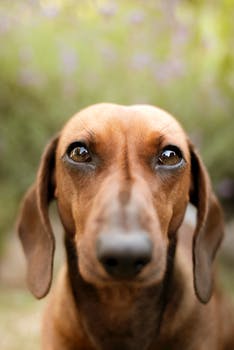
Label: No Watermark